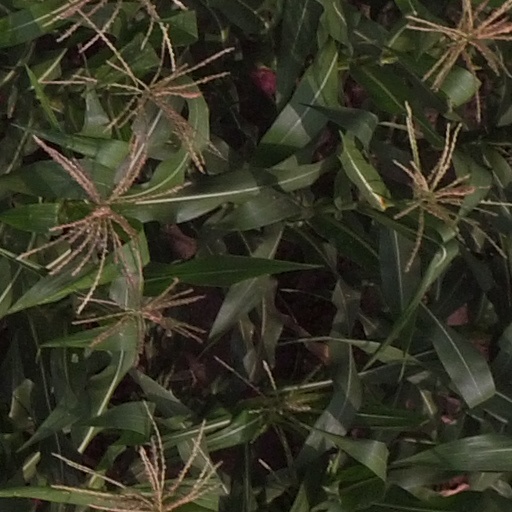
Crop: maize; corn